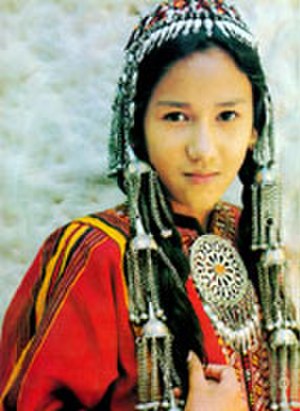
Turkmenere
Turkmenere er en etnisk folkegruppe af tyrkisk oprindelse fortrinsvis bosatte i Turkmenistan og tilgrænsende dele af Afghanistan og Iran. Deres sprog hedder turkmensk.